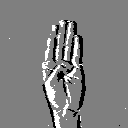
ASL letter: b